Rochester metropolitan area, New York

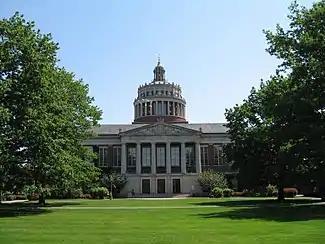
River Campus of the University of Rochester

The University of Rochester (U of R), ranked as the 29th best university in the nation by U.S. News & World Report and was deemed "one of the new Ivies." The nursing school has received many awards and honors and the Simon School of Business is also ranked in the top 30 in many categories.